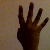
The image shows a hand gesture representing the number 4 in Indian Sign Language.